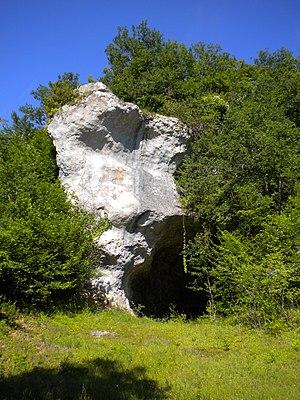
Abri dans le calcaire Cognacien de la vallée du Boulou. Près de la Tabaterie, commune de La Gonterie-Boulouneix, Dordogne, France. Il y a une source naturelle dans l'abri et un puits dangereux. This building is classé au titre des Monuments Historiques. It is indexed in the Base Mérimée, a database of architectural heritage maintained by the French Ministry of Culture,
La Gonterie-Boulouneix est une ancienne commune française située dans le département de la Dordogne, en région Nouvelle-Aquitaine.
Cet article recense les monuments historiques de l'arrondissement de Nontron, dans le département de la Dordogne, en France.
Cet article recense les monuments historiques français classés en 1909.